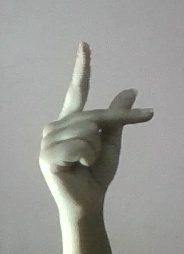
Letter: dha